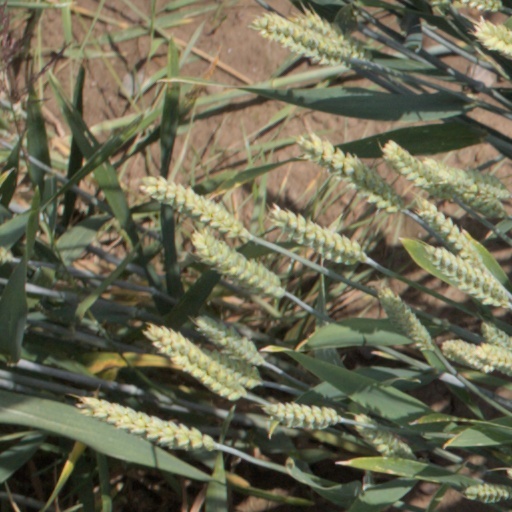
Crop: wheat